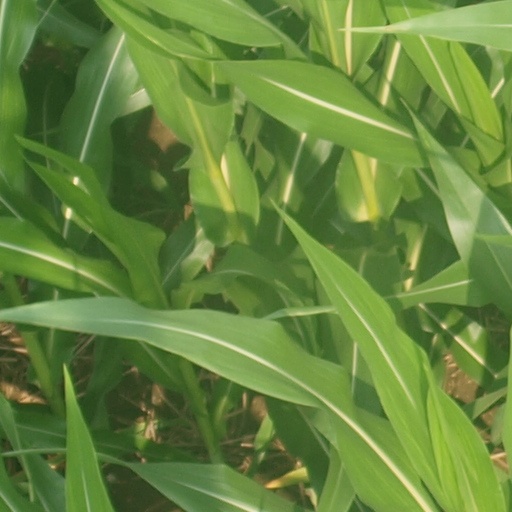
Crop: maize; corn